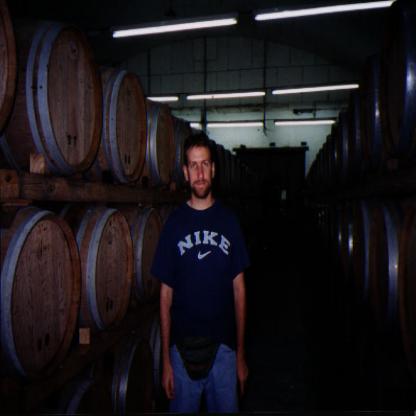
Scene: Indoor